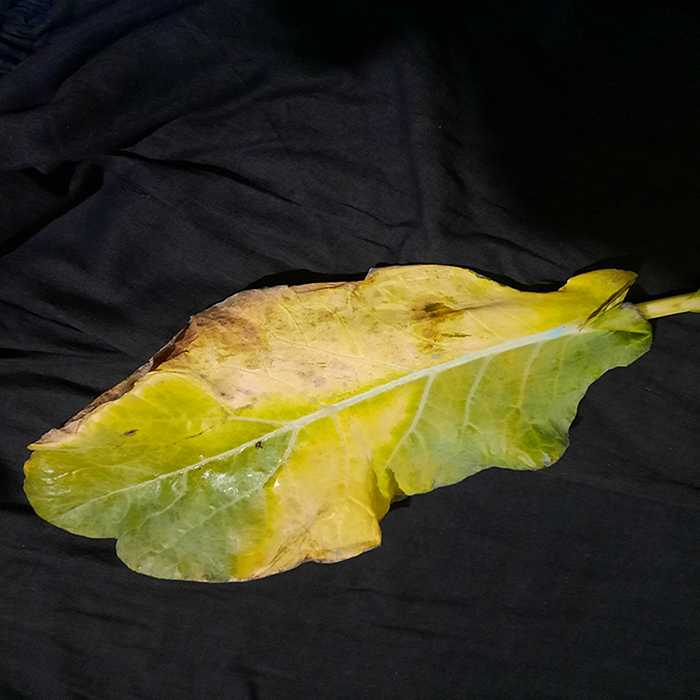
Plant: Cauliflower
Label: Black Rot